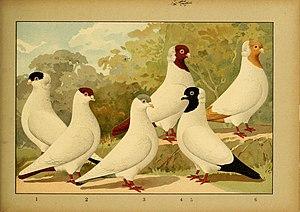
Le pigeon nonne allemande est une race de pigeon domestique qui compte parmi les plus anciennes du monde allemand, au moins depuis le début du XVIIe siècle.